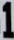
Number: 1